ZOTAC

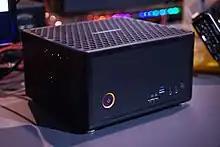
A ZOTAC ZBOX E-series Mini PC

PC Partner was divided from company VTech in 1997. ZOTAC was established in 2006 under the umbrella company of PC Partner. Its name was derived from the words "zone" and "tact". A year later, ZOTAC created its first ever video card, the ZOTAC GeForce 7300 GT. In 2015, ZOTAC created a Steam Machine called the NEN. It featured a Nvidia GeForce 960 and an Intel Core i5-6400T Processor.